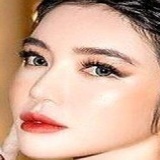
diễn viên Elly Trần